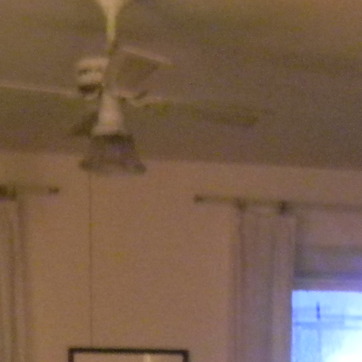
Material: painted